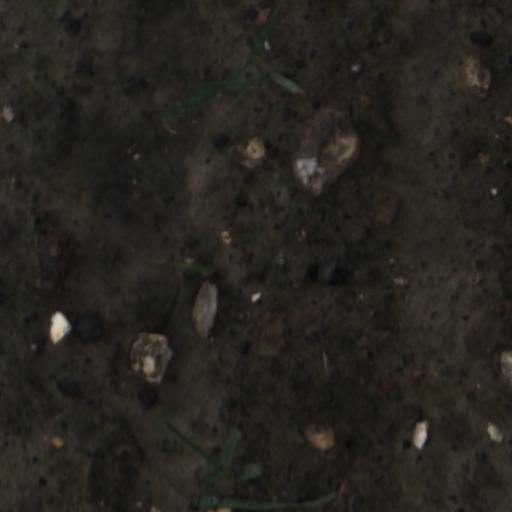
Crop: wheat